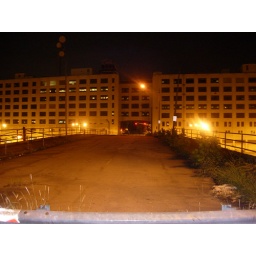
this bridge is located in downtown atl and connects downtown w/Castlebery hill. it is closed to foot and car traffic, but it is badass.